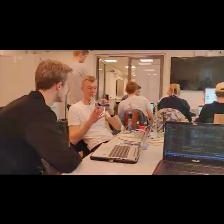
Label: Human